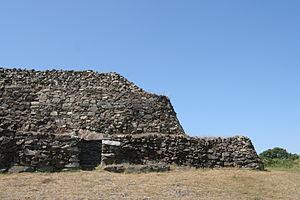
Cairn de Barnenez à Plouezoc'h.Brezhoneg: Karn Barnenez e Plouezoc'h. This building is indexed in the Base Mérimée, a database of architectural heritage maintained by the French Ministry of Culture,
Le cairn de Barnenez est un monument mégalithique du Néolithique se trouvant au lieu-dit Barnenez dans la commune de Plouezoc'h, sur la côte nord du Finistère, en Bretagne. D'une longueur de 75 m, il est constitué en réalité de deux cairns en pierres sèches accolés, qui recouvrent onze dolmens à couloir. Cet ensemble est le plus grand mausolée mégalithique après celui de Newgrange et, avec le cairn III de Guennoc, le plus vieux monument d’Europe.